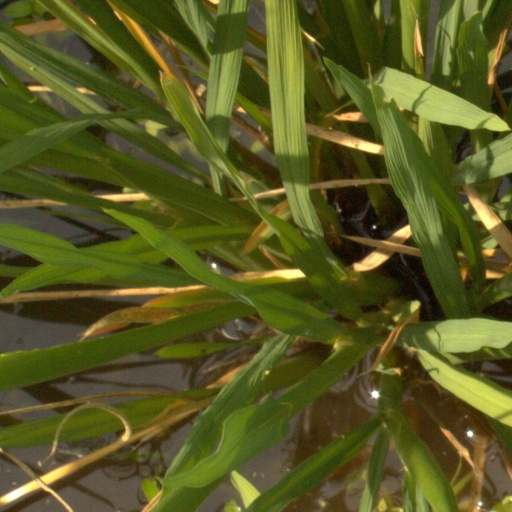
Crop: rice